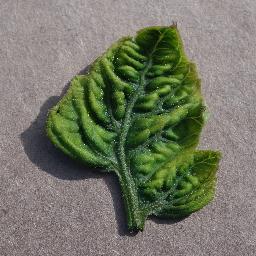
Label: Tomato___Tomato_Yellow_Leaf_Curl_Virus